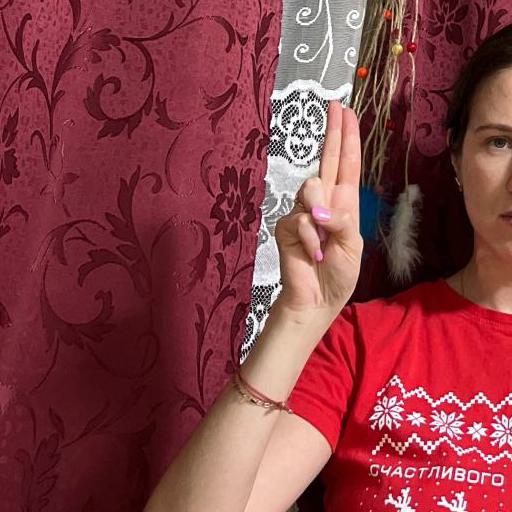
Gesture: two_up